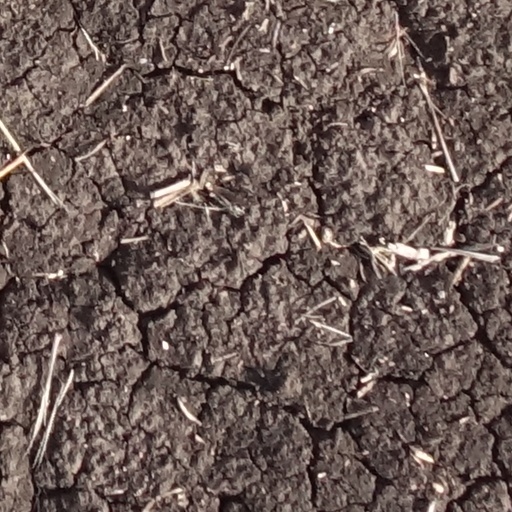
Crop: sorghum